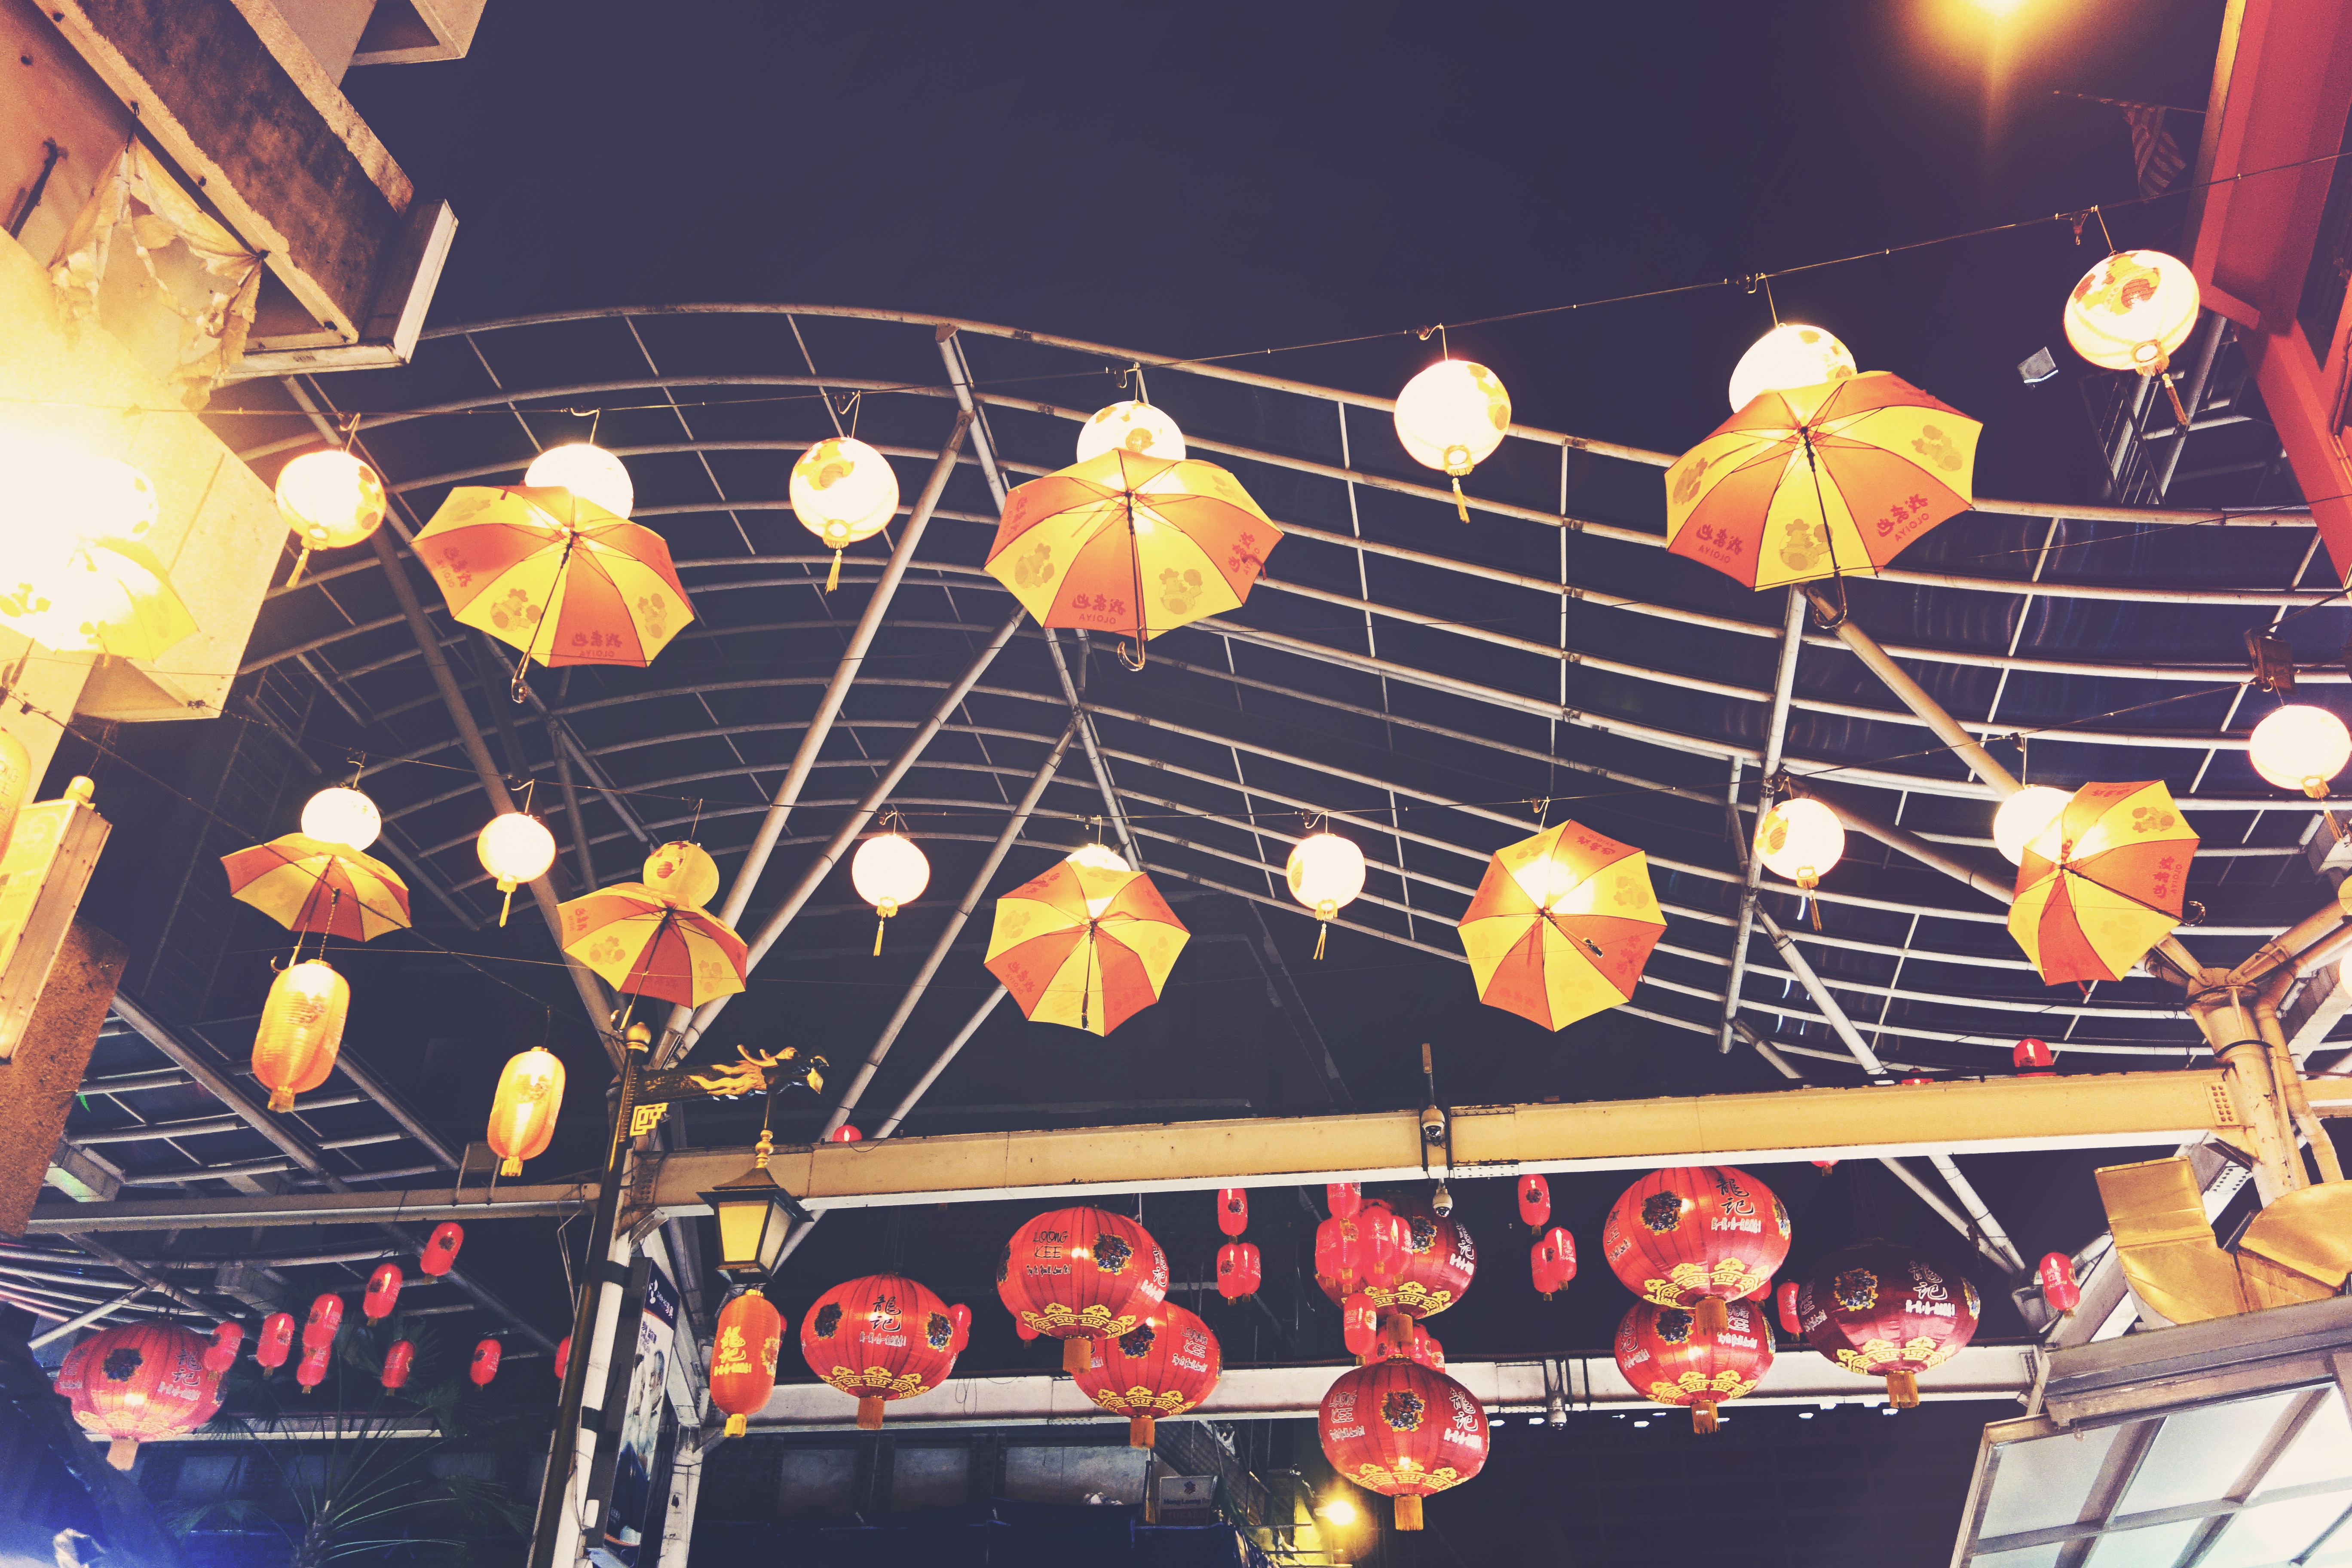
light, street, night, town, urban, lantern, chinese, glow, festival, stage, decorative, performance, umbrellas, lamps, china, illumination, lampion